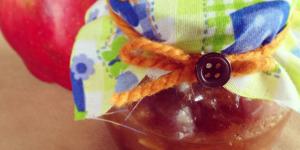
compota de manzana roja y canela